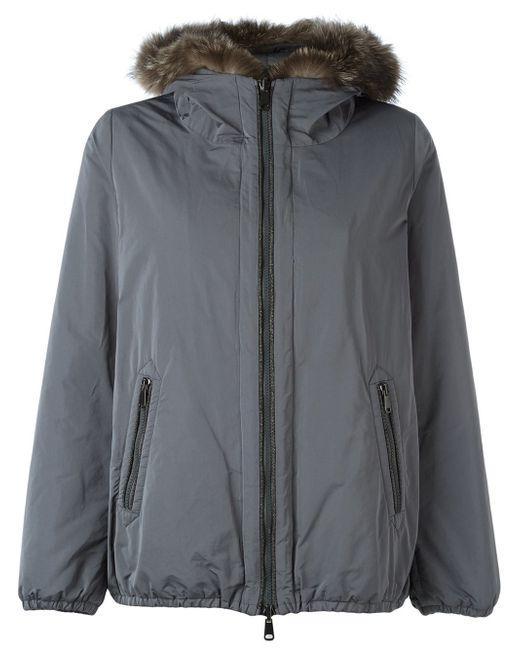
Stylische graue schlanke Pelzjacke für Damen